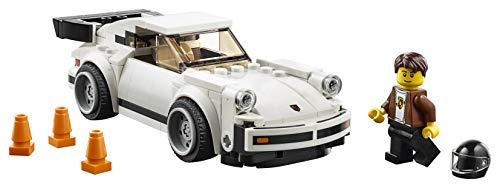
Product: LEGO Speed Champions 1974 Porsche 911 Turbo 3.0 75895 Building Kit, New 2019 (179 Pieces)
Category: Toys & Games | Building Toys | Building Sets
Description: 179 pieces – Fun birthday gift for boys and girls aged 7+ and for fans and kids of all ages; This LEGO Speed Champions 1974 Porsche 911 Turbo 3.0 75895 model race car kit can be built together with all other LEGO sets and LEGO bricks for creative play.
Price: $22.13
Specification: ProductDimensions:7.5x5.5x2.4inches|ItemWeight:3.52ounces|ShippingWeight:7.2ounces|ASIN:B07PX3WGP1|Itemmodelnumber:6283914|Manufacturerrecommendedage:7yearsandup